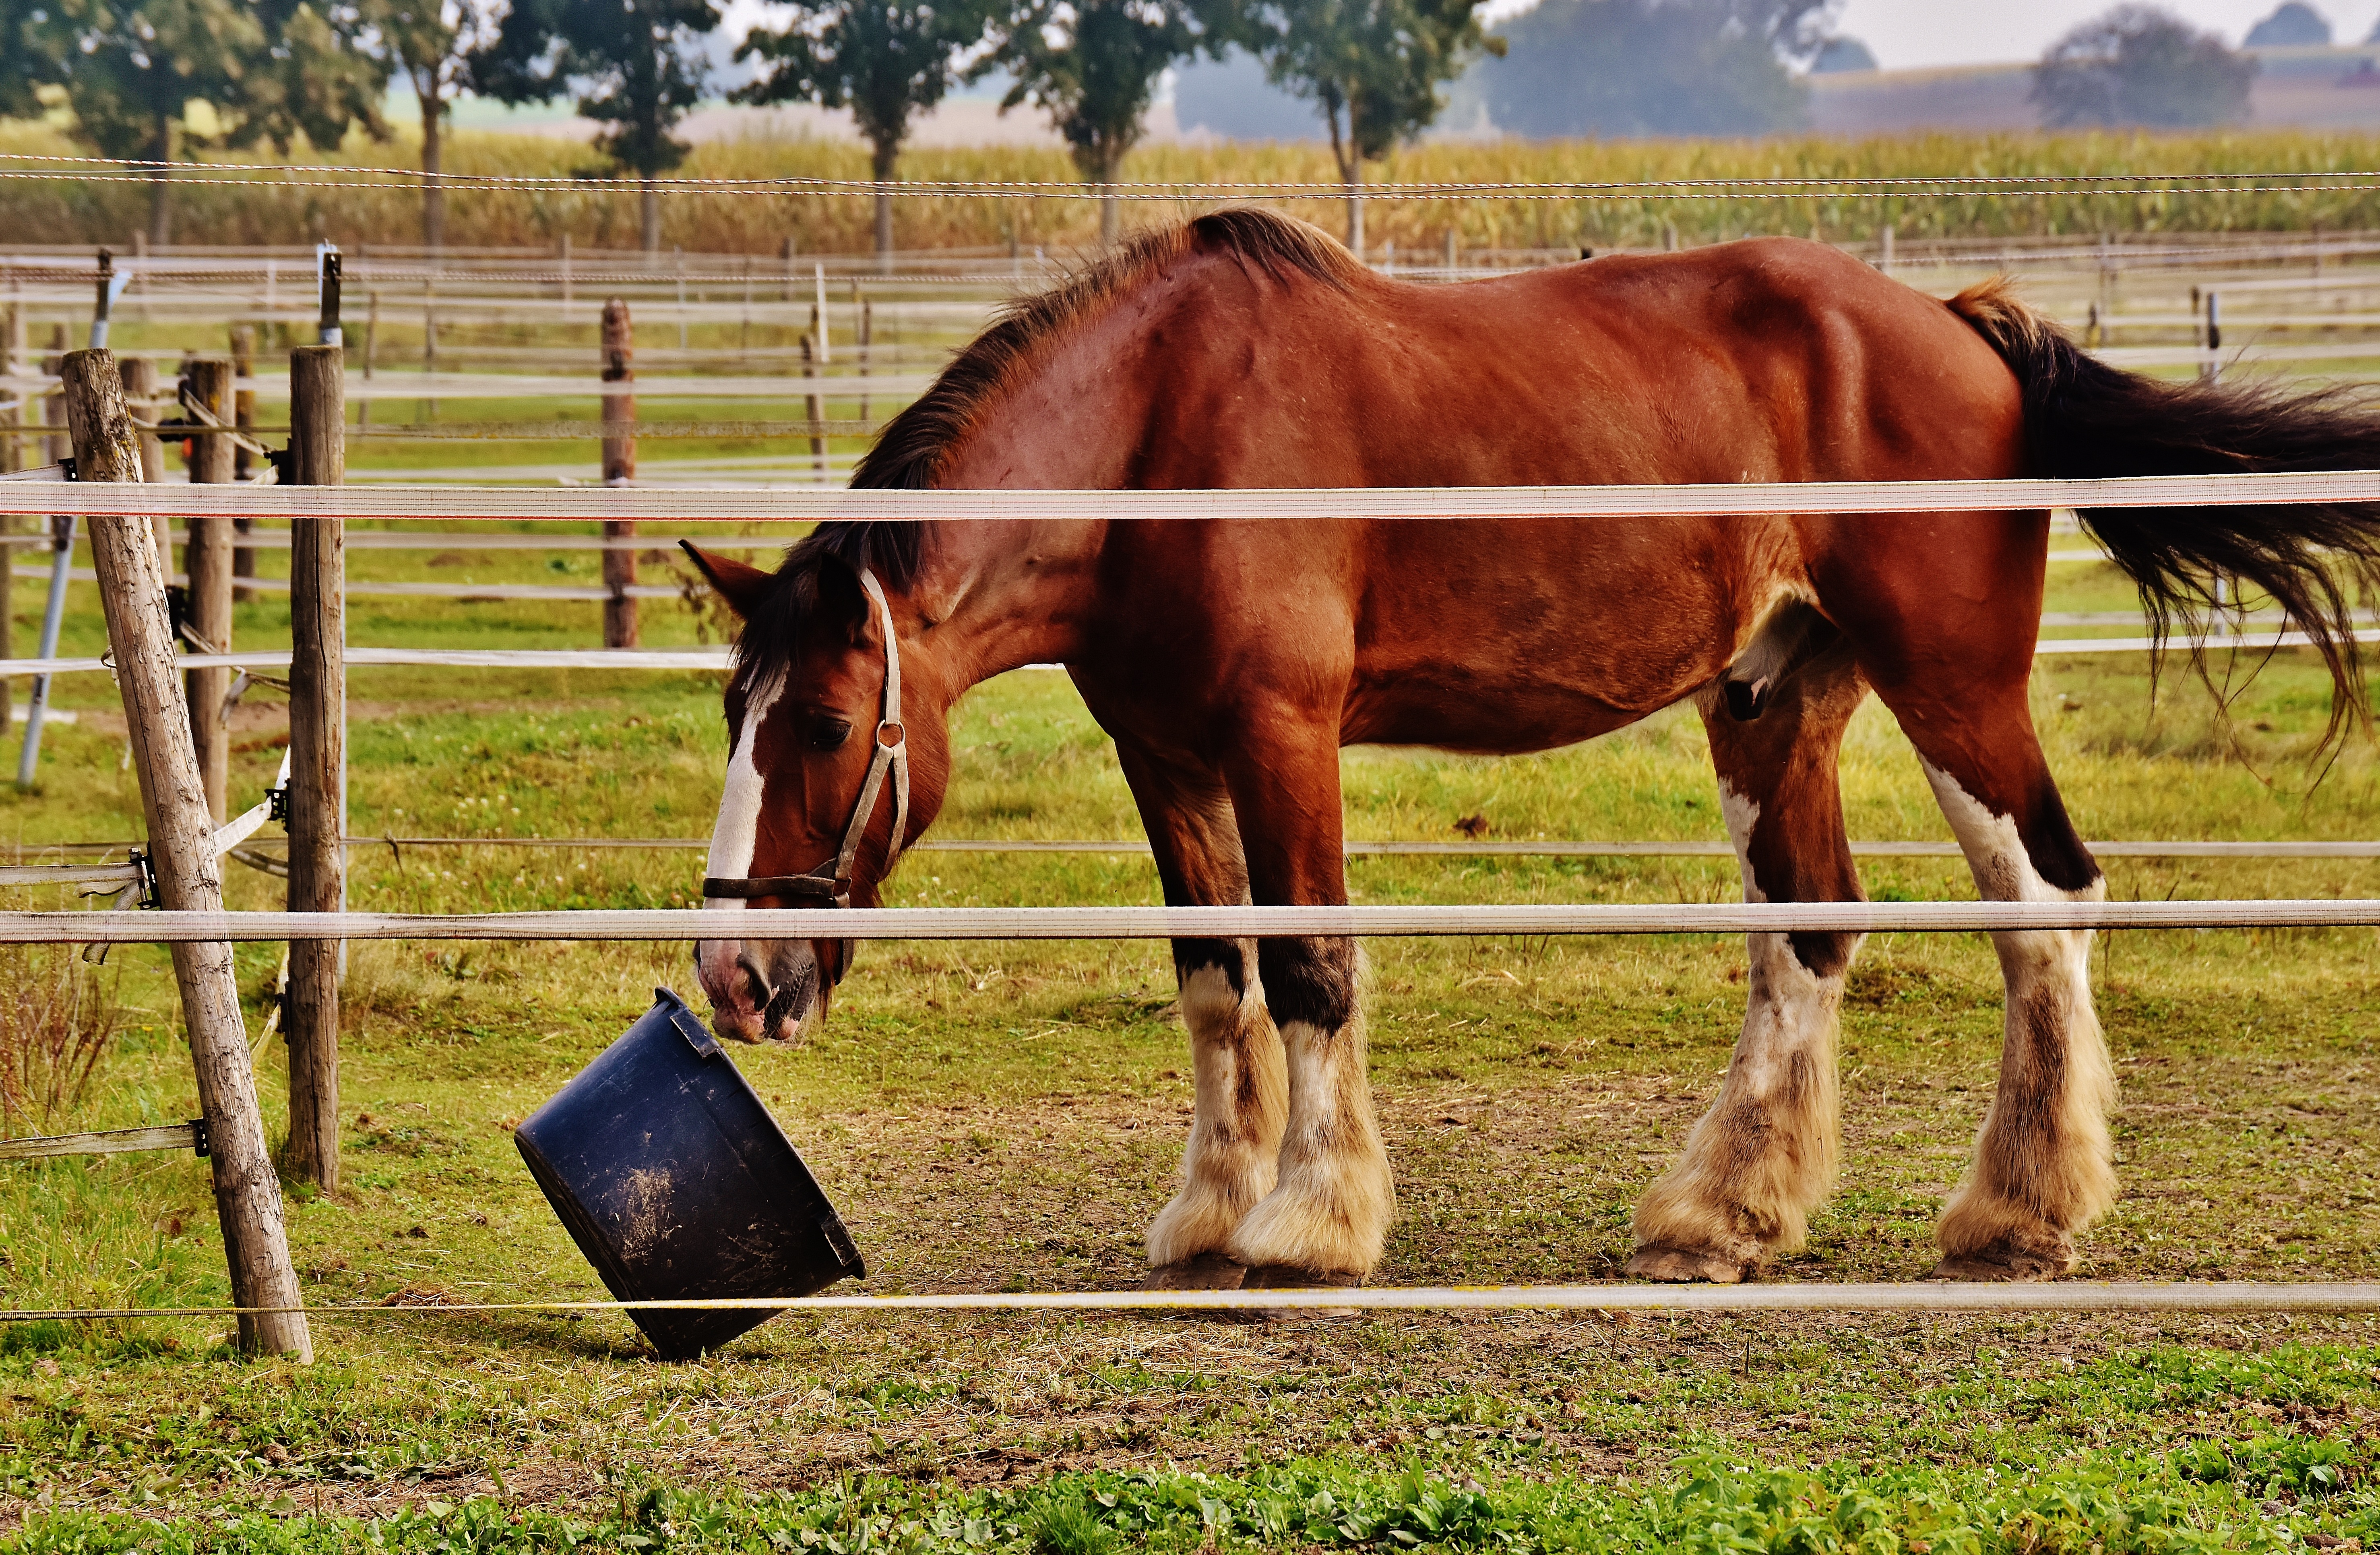
farm, meadow, play, animal, pasture, grazing, ranch, horse, mammal, stallion, mane, ride, bucket, vertebrate, mare, coupling, animal world, wildlife photography, shire horse, big horse, reitstall, pack animal, horse like mammal, mustang horse